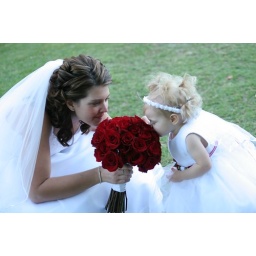
The bridal bouquet was a clutch of long-stem red roses, wrapped in a white taffeta ribbon.